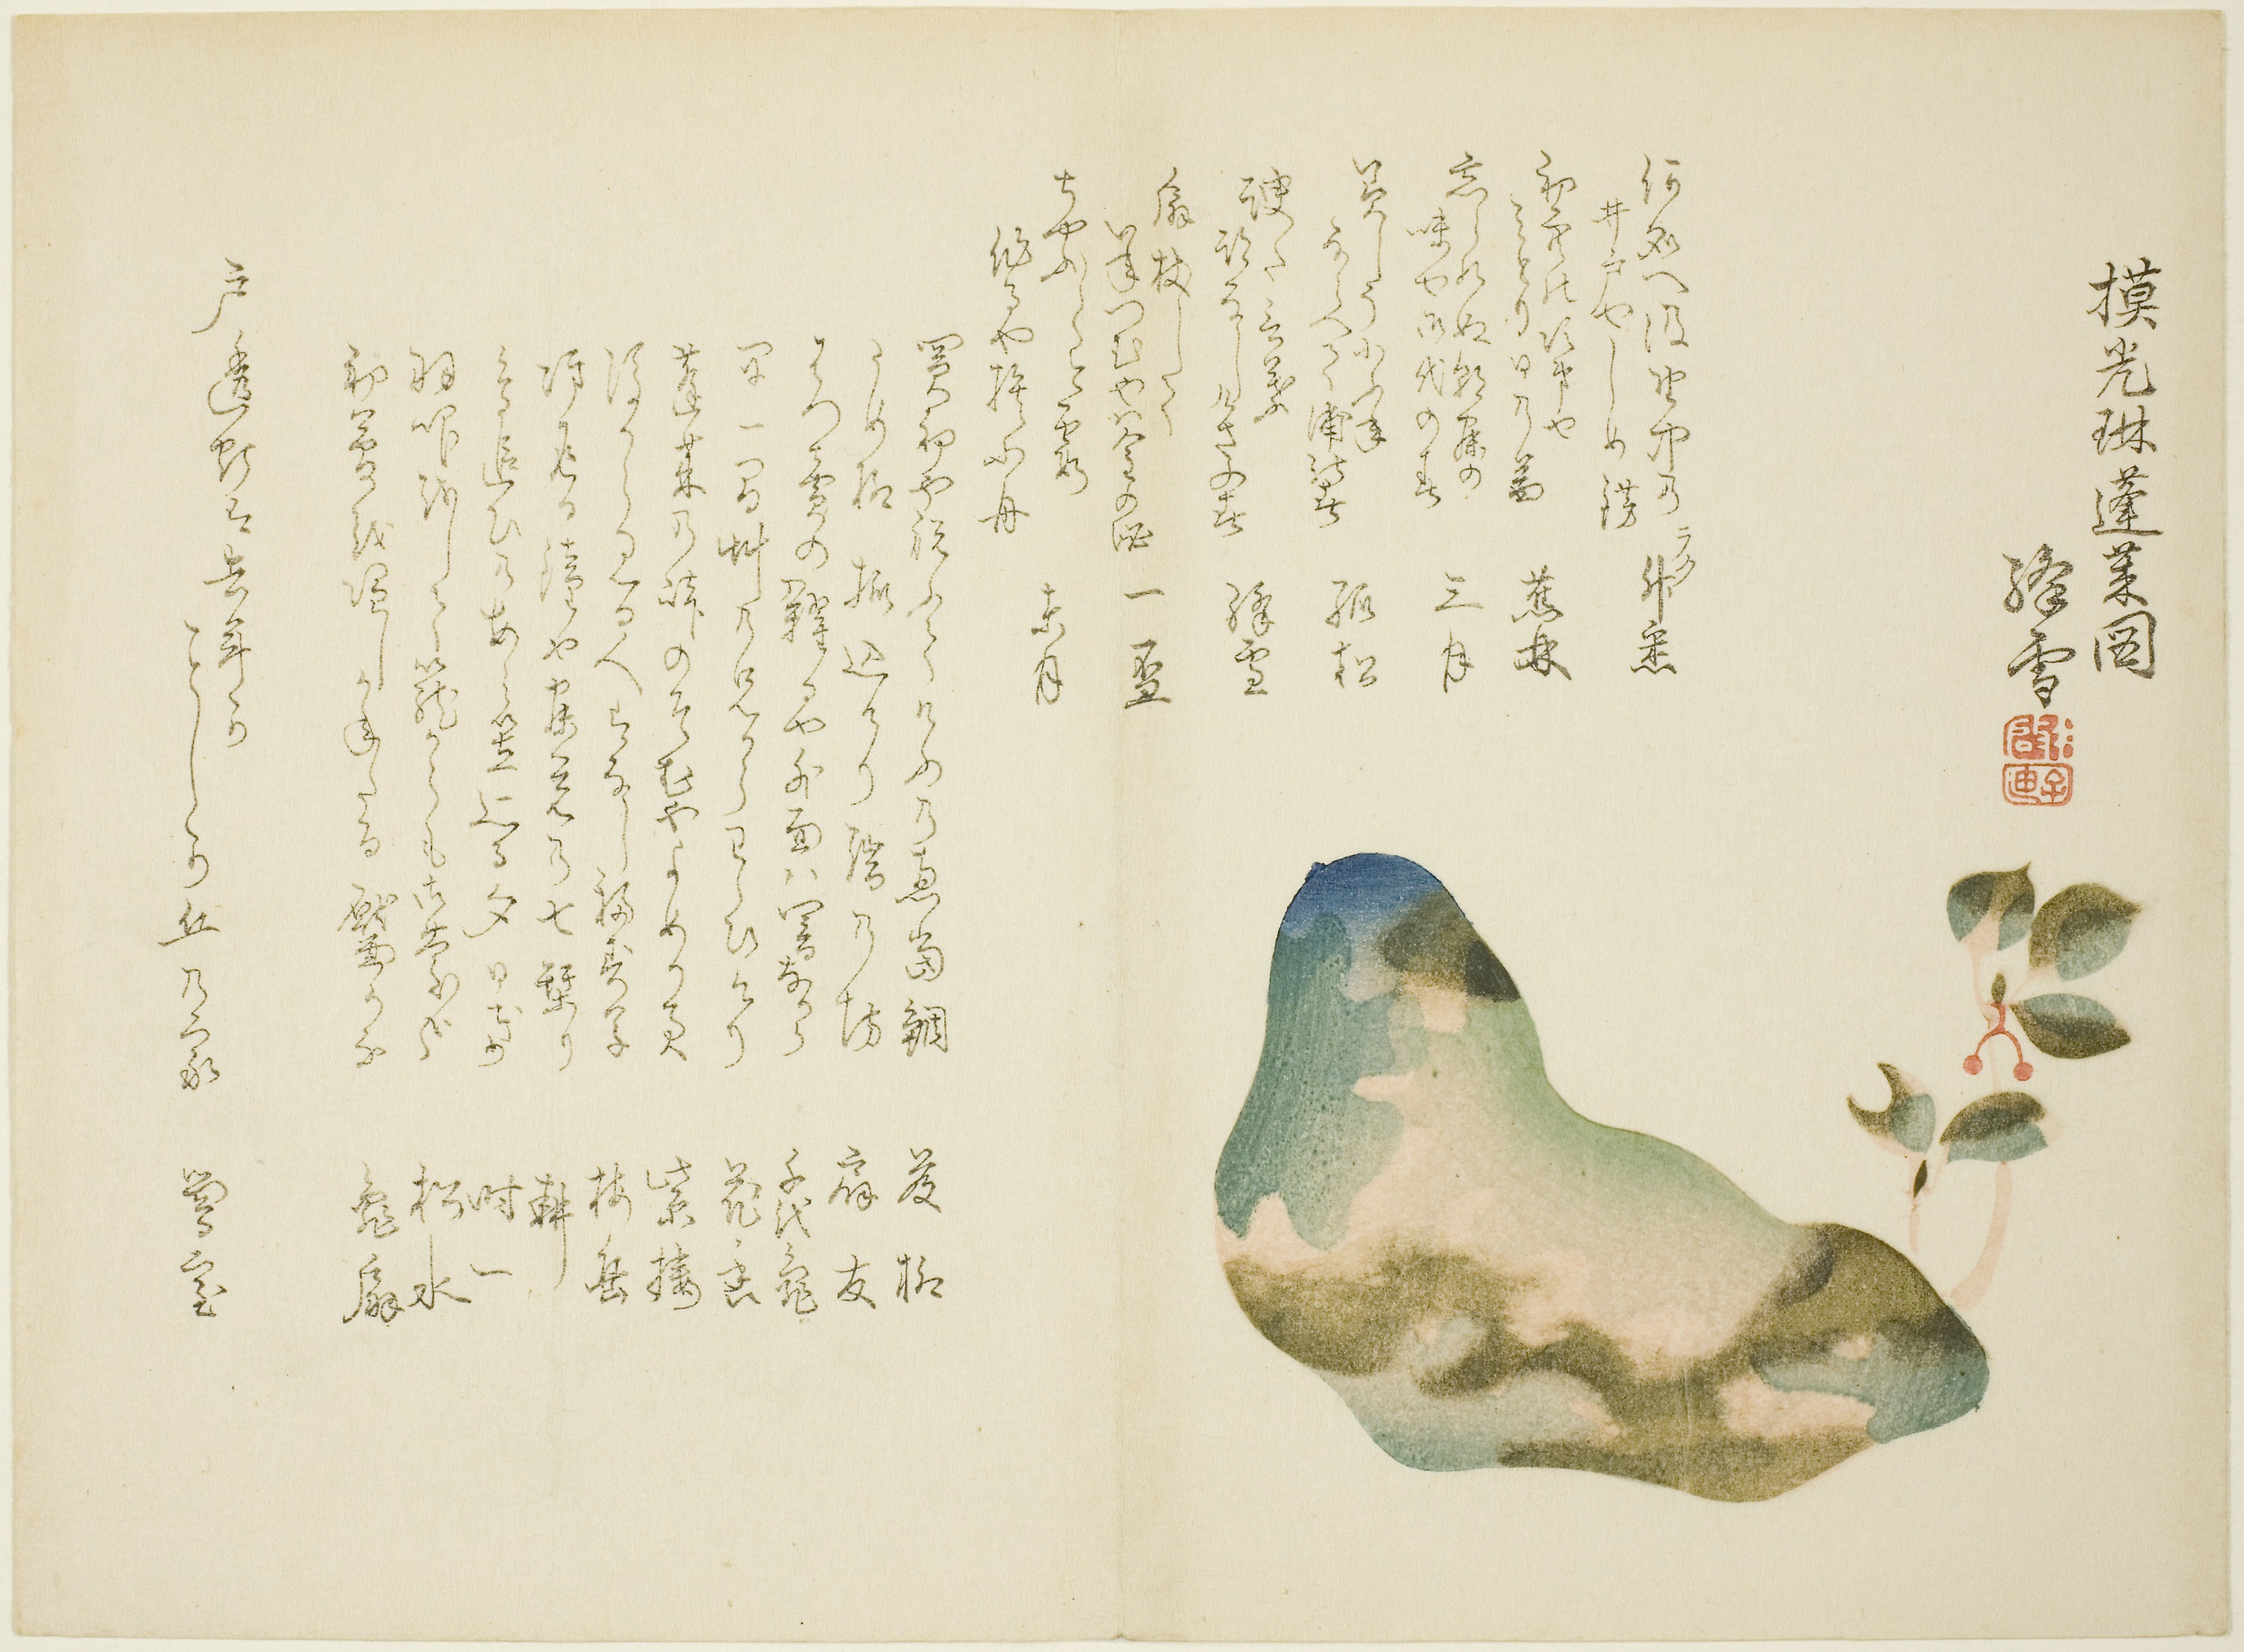
text, art, calligraphy, font, artwork, painting